Arwad bilingual

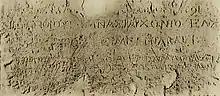
Arwad bilingual Phoenician Greek inscription

The Arwad bilingual, also the Arados inscription, is a Phoenician-Greek inscription from Arwad, Syria.